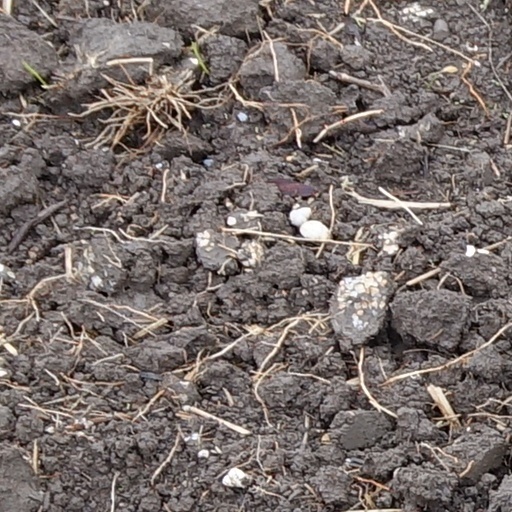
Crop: wheat